Tropical Storm Katrina (1999)

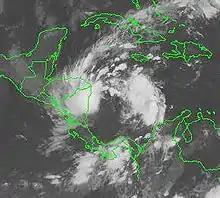
Tropical Storm Katrina at peak intensity

Despite being a very weak storm, forecasters were wary about Katrina, as Central America was devastated by Hurricane Mitch exactly one year earlier. There was considerable fear of additional flash flooding and mudslides across the mountainous region. Immediately after being declared a tropical depression, a tropical storm warning was issued for Nicaragua, and it was extended to the San Andrés islands of Colombia shortly afterward. Officials in Honduras evacuated 71 families from the district of Colón and another 17 families from other at-risk areas. Along the coastline of Honduras, a red alert was declared as torrential rains were anticipated to produce deadly mudslides in areas still recovering from Mitch nearly one year ago.